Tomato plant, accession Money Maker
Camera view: vertical (180 deg); turntable rotation: 330 degrees
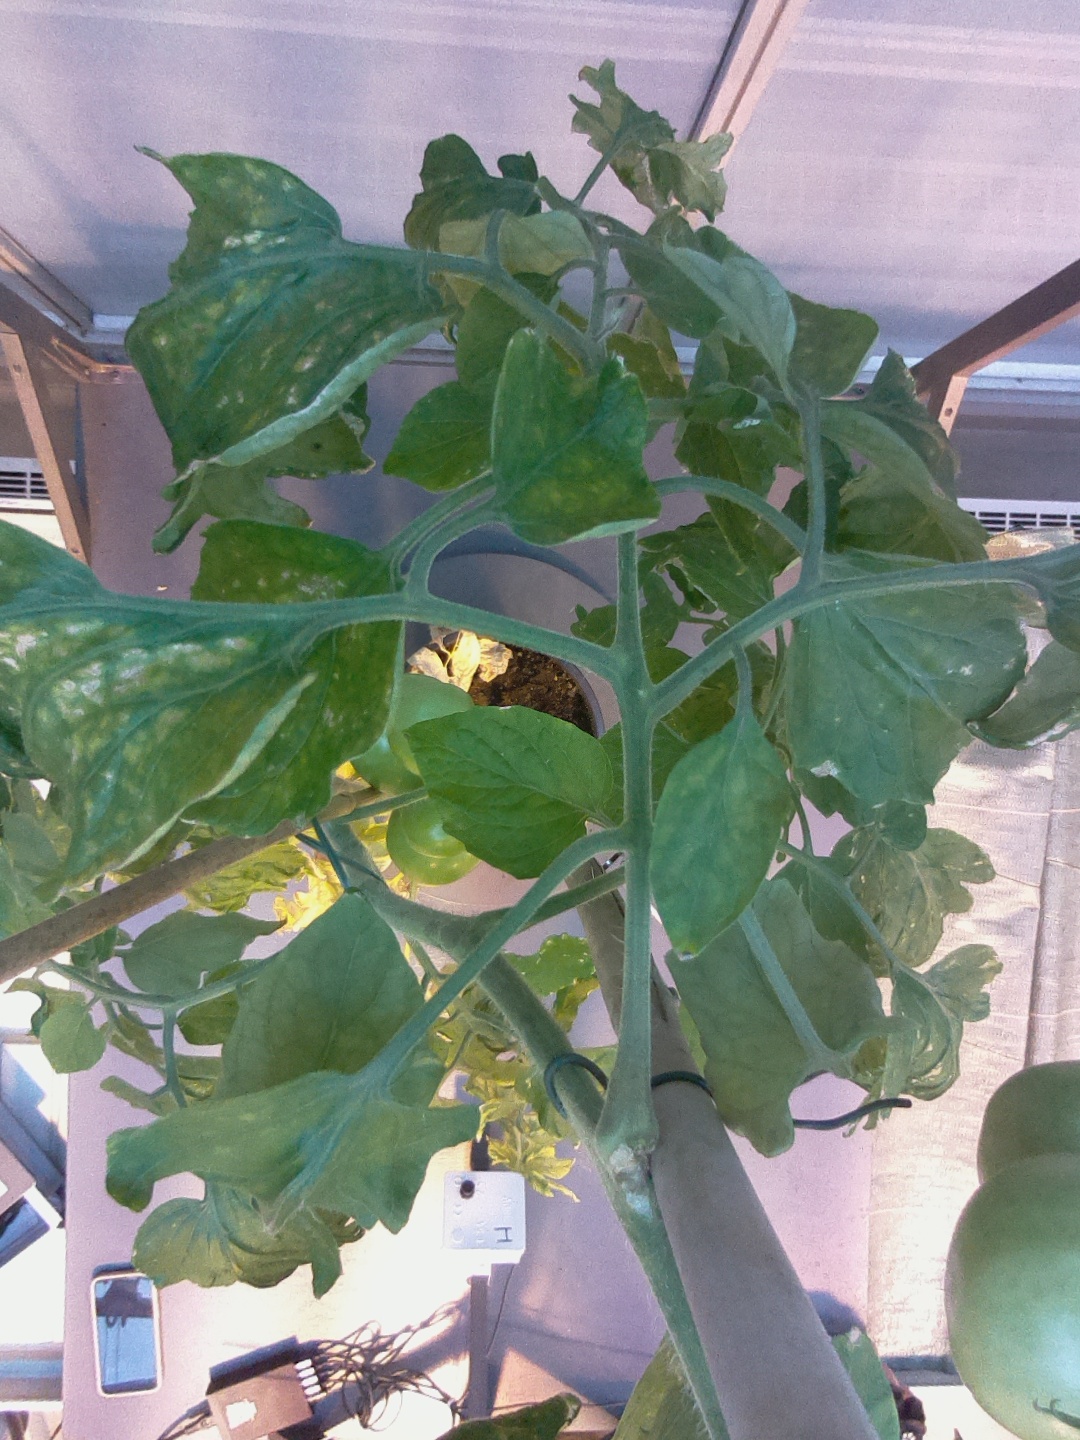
BBCH growth stage 79: 90% -100% of final fruit size